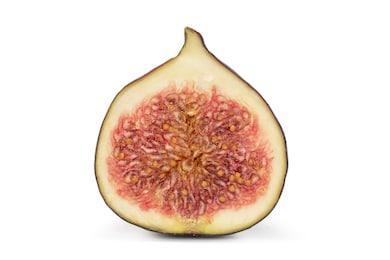
Label: fig